Blackstone Viaduct

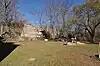
The west arch in 2017

The viaduct was built as part of a project by the Boston, Hartford and Erie (BH&E) to build a complete run between New York City and Boston. The first leg of this route, between Blackstone and Boston, was opened in 1849, and was purchased by the BH&E in 1867. That company completed the connection between Blackstone and New Haven, Connecticut in 1873, part of which included construction of this viaduct, replacing an older wooden trestle. By the early 20th century, some of the viaduct's arches were in deteriorating condition, and were reinforced with concrete in 1918. The bridge over Canal Street was replaced in 1917. The viaduct is one of the largest of the state's 19th-century masonry bridge structures, second in size only to the Canton Viaduct. In the late 1960s, floodwaters washed away an abutment of the adjoining trestle to the east, ending service over the viaduct.